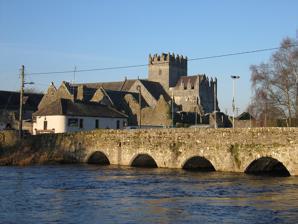
Building: Holy Cross Abbey
Country: Ireland
Year built: 1169
For other uses, see Holy Cross Abbey (disambiguation) . Church in County Tipperary, Ireland Holy Cross Abbey Mainistir na Croise Naofa Holy Cross Abbey on the River Suir Holy Cross Abbey Location within Ireland 52°38′21″N 07°52′05″W / 52.63917°N 7.86806°W / 52.63917; -7.86806 Location Holycross , County Tipperary , Ireland Denomination Roman Catholic Religious institute Cistercians Website holycrossabbey .ie History Status Active as parochial church Founded 1169 (856 years ago) ( 1169 ) Founder(s) Domnall Mór Ua Briain Architecture Heritage designation National Monument Style Cistercian Administration Diocese Roman Catholic Archdiocese of Cashel and Emly View from 1841 The ruined interior, 1841 Holy Cross Abbey (Mainistir na Croise Naofa) was a Cistercian monastery in Holycross near Thurles , County Tipperary , Ireland , situated on the River Suir . It takes its name from a relic of the True Cross or Holy Rood . History A supposed fragment of the True Cross was brought to Ireland by the Plantagenet Queen Isabella of Angoulême , around 1233 . She was the widow of King John and bestowed the relic on the original Cistercian Monastery in Thurles founded in 1169 by King Donal O'Brien of Thomond , which she then rebuilt. With time, Holy Cross Abbey and the sacred relic of the True Cross became a place of medieval pilgrimage , and with the Protestant Reformation , also a rallying-point for victims of religious persecution . As a symbol and inspiration of the Catholic Church in Ireland , resistance, and allegedly of the struggle for Irish independence , it drew a complaint by Sir Henry Sidney , Lord Lieutenant of Ireland , to Queen Elizabeth I in 1567 . Furthermore, one of the most celebrated of the 24 officially recognized Irish Catholic Martyrs , Blessed Dermot O'Hurley , the fugitive Roman Catholic Archbishop of Cashel , went on pilgrimage to Holy Cross Abbey in September 1583 , shortly before his arrest by the priest hunters and 1584 execution by hanging outside the city walls of Dublin. The Annals of the Kingdom of Ireland records a 1601 pilgrimage to Holy Cross Abbey by Irish clan chief Hugh Roe O'Donnell , Lord of Tyrconnell . True to his clan's coat of arms and the Constantinian motto of the House of O'Donnell ( In Hoc Signo Vinces ) and, in anticipation of the coming Battle of Kinsale , O'Donnell venerated the relic of the True Cross at Holy Cross Abbey on St. Andrew's Day , 30 November 1601 . By that period, the Abbey had become a rallying point for resistance to the religious persecution of the Catholic Church in Ireland and for the rising of the Irish clans as part of the ongoing Nine Years War . From there, O'Donnell sent an expedition to Ardfert , to win a quick victory and successfully recover the territory of his ally, Thomas Fitzmaurice, 18th Baron Kerry , who had lost it and his 9-year-old son to Sir Charles Wilmot . It was to be O'Donnell's last victory before the defeat at Kinsale. The Holy Rood was last exposed for public veneration in 1632 and following the Cromwellian conquest of Ireland , Holy Cross Abbey fell into ruins. Local people used the roofless ruins as a burial place after 1740 . It became a scheduled national monument in 1880 , with orders that the ruins were, " to be preserved and not used as a place of worship ". Special legislation in the Dáil for the founding's 500th anniversary, 21 January 1969 , enabled Holy Cross Abbey to be restored as a place of Catholic worship, exceptionally for a national monument. The Sacristan of St. Peter's Basilica in the Vatican provided an authenticated relic of the Holy Cross, and the emblem of the Jerusalem Cross , or Crusader Cross , has been restored for the Abbey. Two crosses were stolen, including the cross containing the relics of the true cross, in a robbery on the Abbey on 11 October 2011. A portable angle grinder , hammer, and screwdriver were used by the masked raiders to remove the relics. In January 2012, it was announced that the relics had been recovered by An Garda Siochana , relatively undamaged, and returned to the Abbey. Gallery 1832 1834 Transport The Thurles to Clonmel via Cashel bus route serves Holycross. The nearest railway station is Thurles railway station approximately 6 km distant. See also List of abbeys and priories in Ireland References